Megaliths in Ethiopia

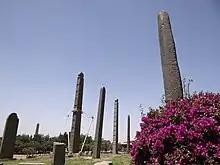
Axum's Northern Stelae Park.

Stelae are a type of megaliths found in central, south and southwestern Ethiopia. Several stelae sites have been discovered in the southern part of Ethiopia. In the 1920s Azais studied some of the megalithic sites of located in Gedeo zones and Sidama zones. A significant number of stelae sites are identified in other areas of the southern region. Anfray and Joussaume reported several stelae sites from Gurage, Silti, Hadiya, Kambata and Wolayita. The total number of stelae in the southern region was estimated at ten thousand. The southern region is known for the huge concentration of megalithic culture. Due to this the region is referred to as “stelae belt”.